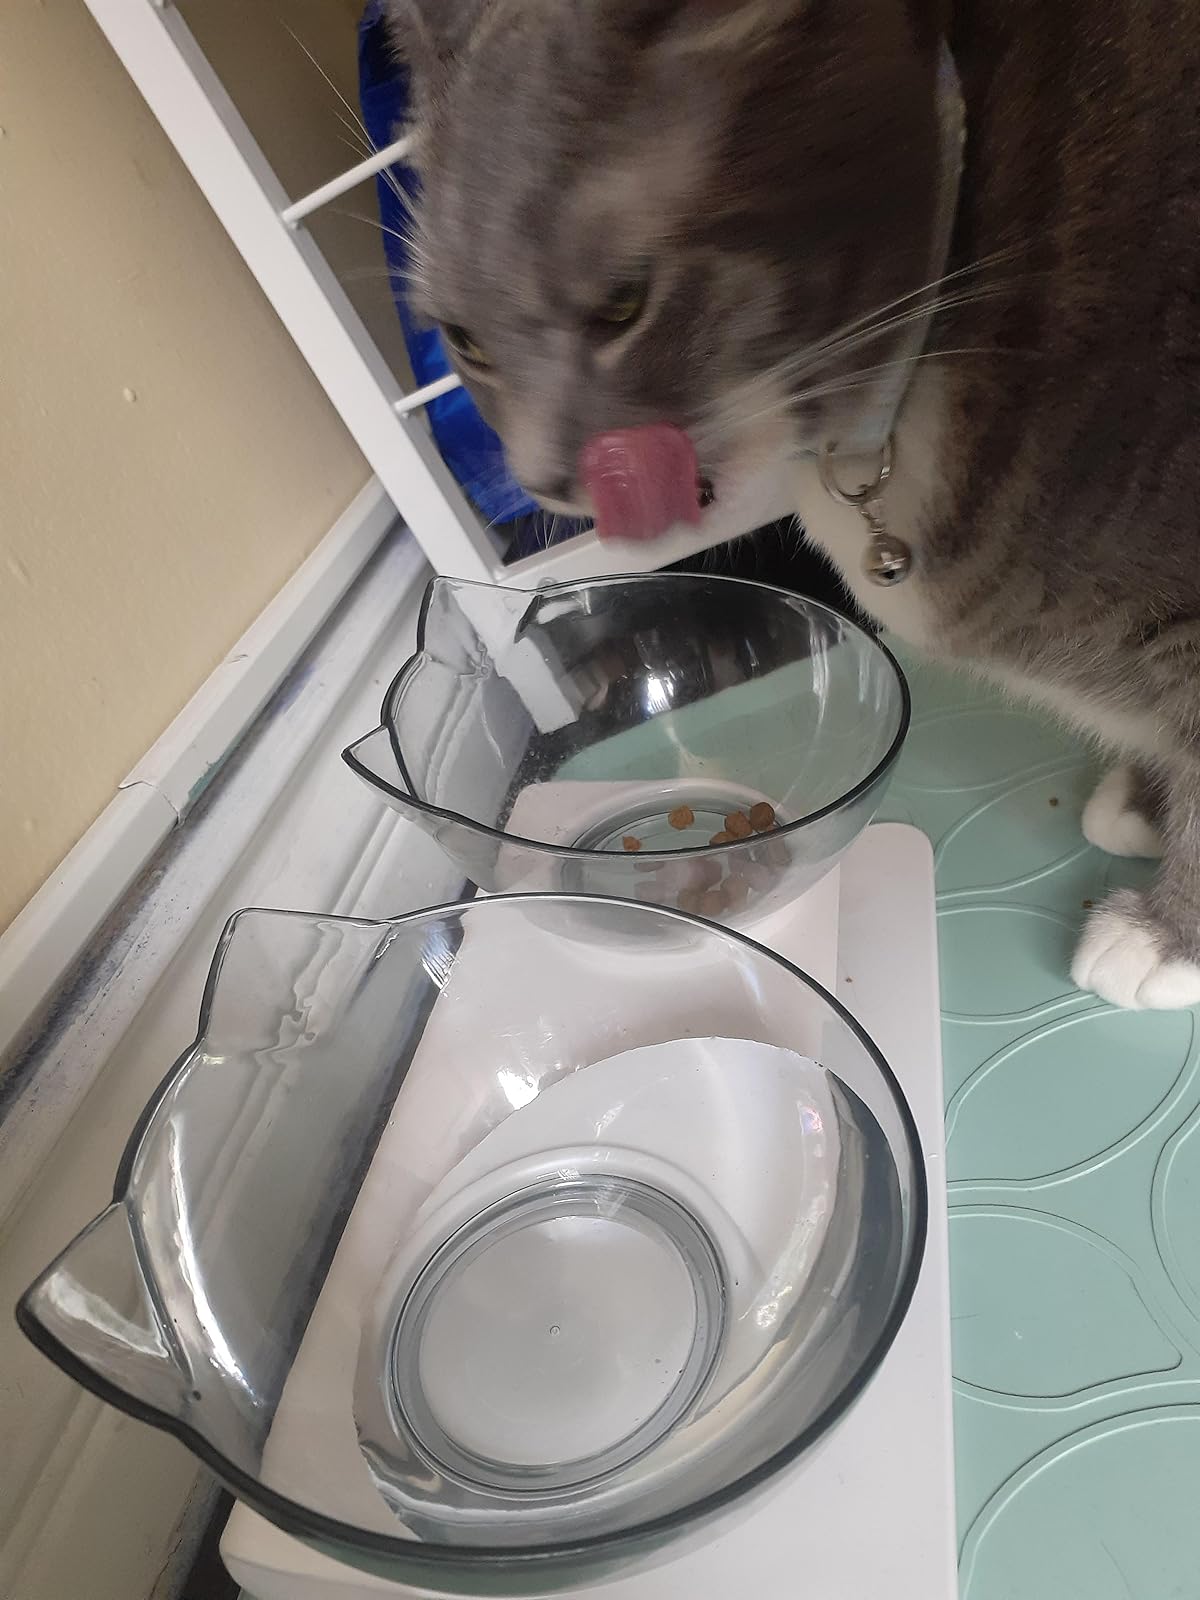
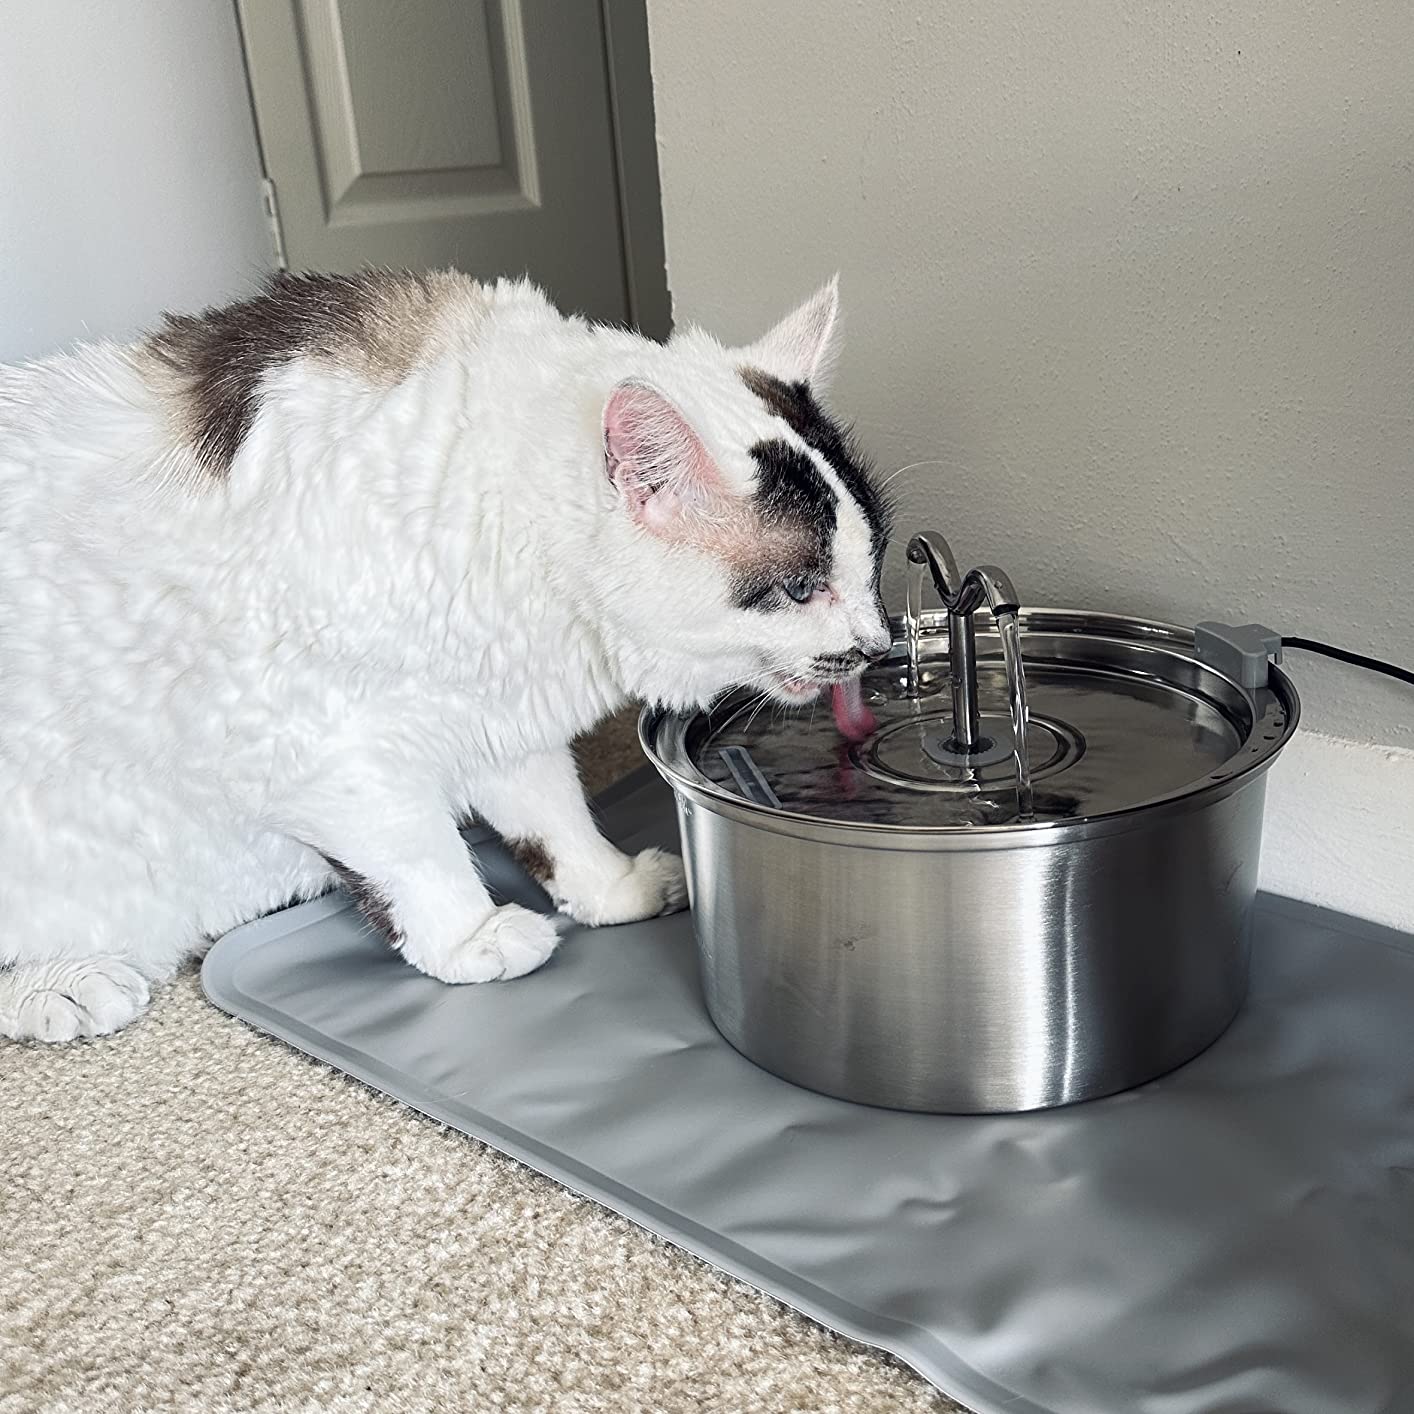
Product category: items_bowl
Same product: no